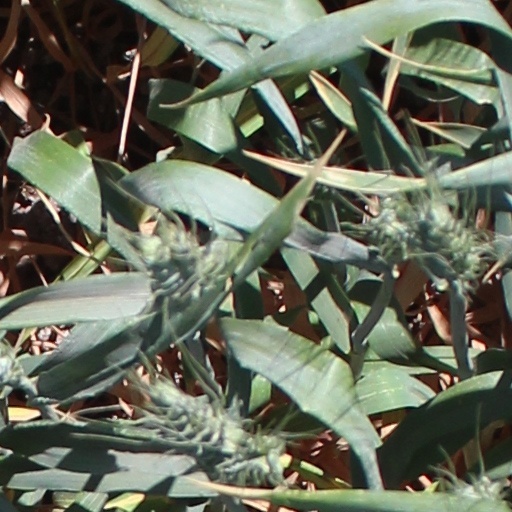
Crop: wheat